Japanese cruiser Chikuma (1938)

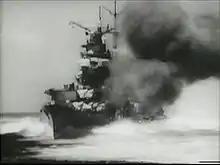
"Chikuma" firing her main guns, 1940

"Chikuma" was completed at Mitsubishi Nagasaki shipyards on 20 May 1939. After several months as a unit of the CruDiv6 (Sentai 6) of the Second Fleet, she was transferred to the CruDiv8 in November 1939. In addition to taking part in regular combat exercises in Japanese home waters, she operated off southern China on three occasions between March 1940 and March 1941.